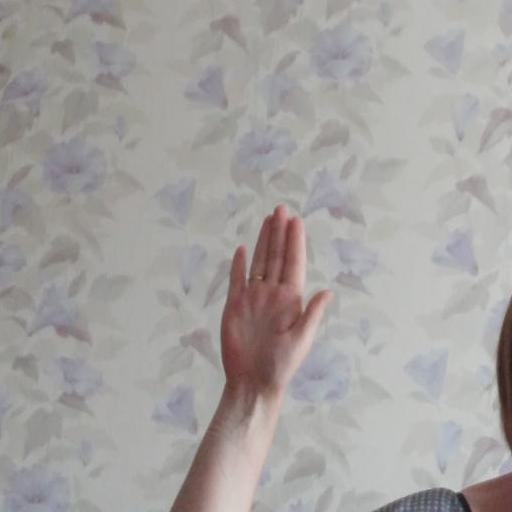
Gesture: stop